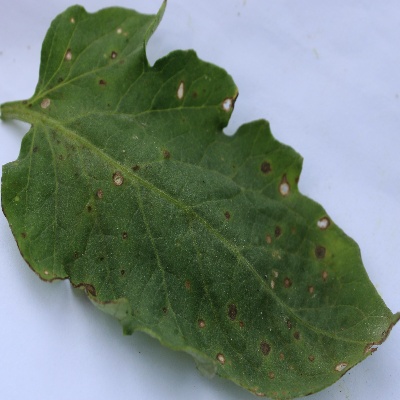
Crop: Tomato
Condition: septoria leaf spot